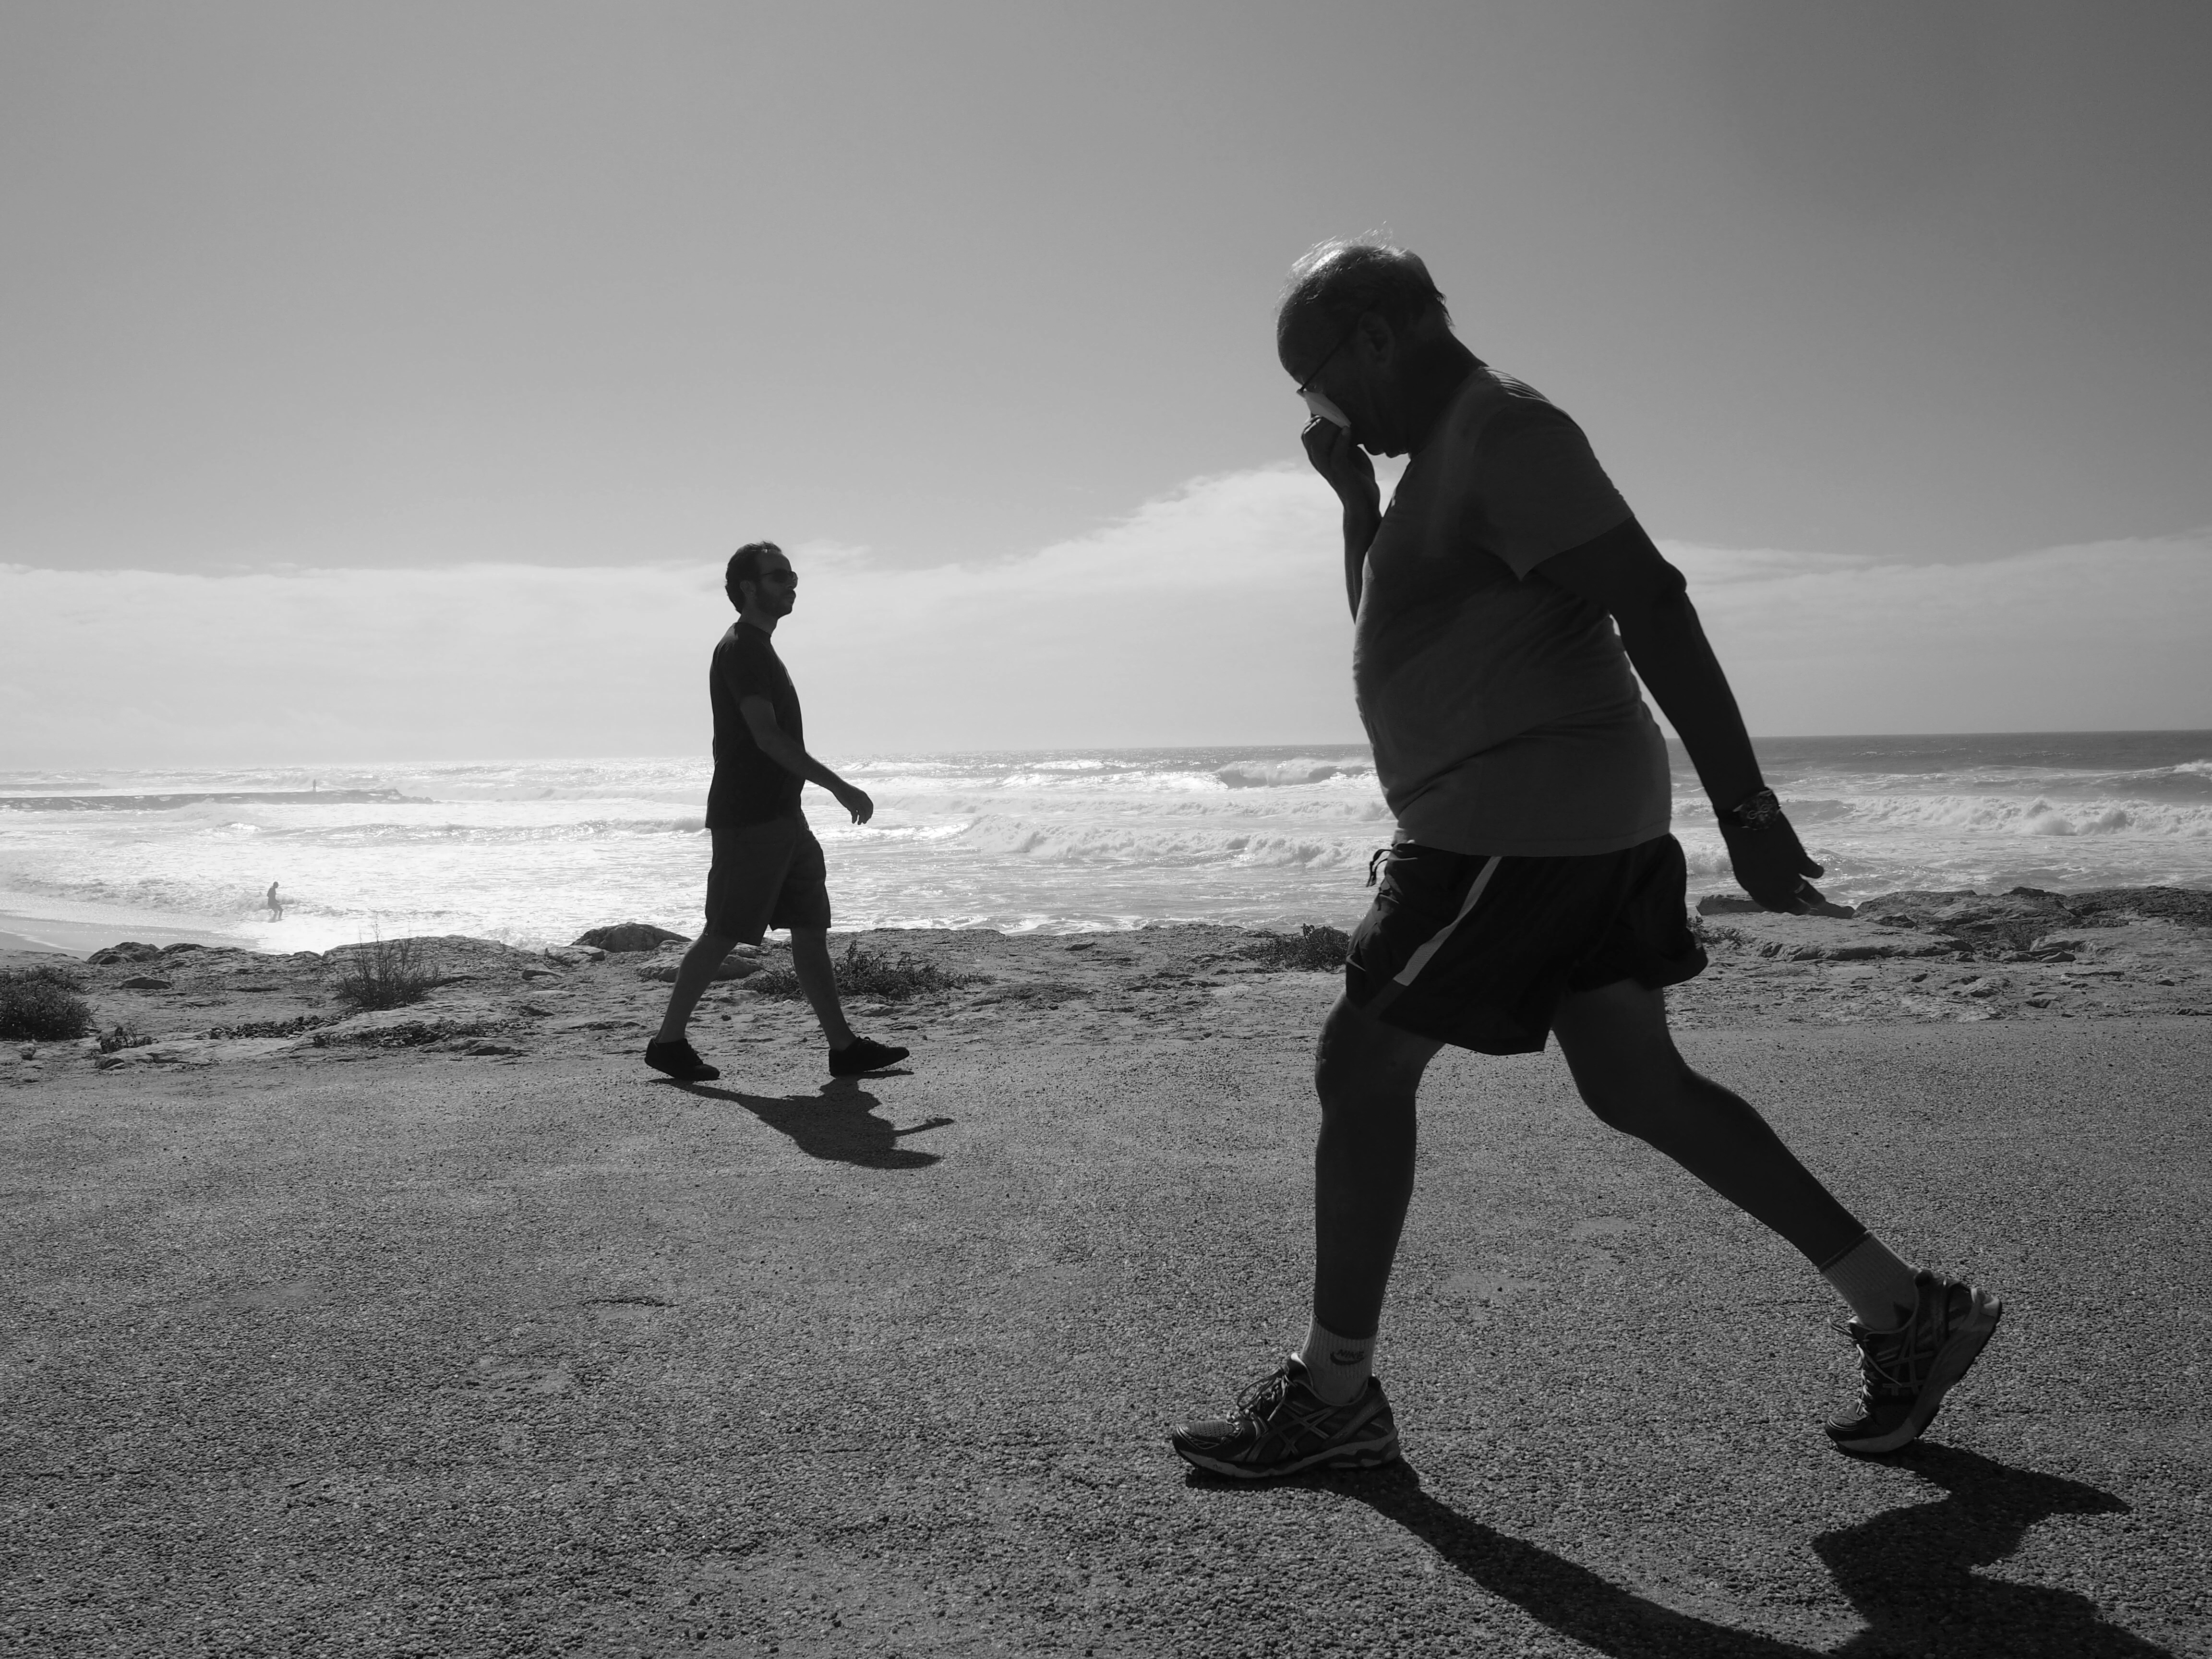
sea, silhouette, walking, person, black and white, people, white, street, photography, running, urban, social, lens, black, monochrome, bw, moments, public, olympus, photograph, prime, pretoebranco, rua, omd, 17mm, unposed, pretobranco, pb, inpublic, fotografiaderua, joolavinha, em10, monochrome photography, human action